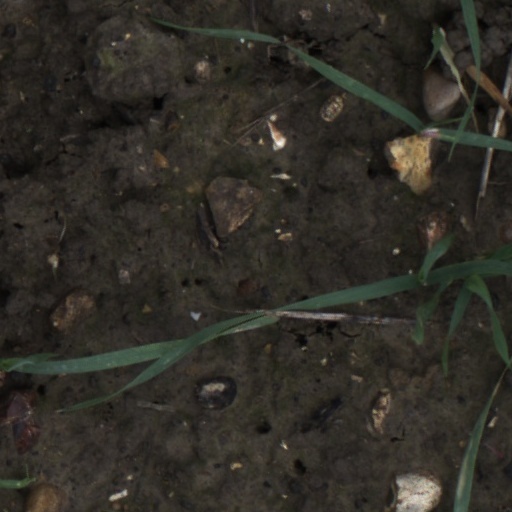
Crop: wheat